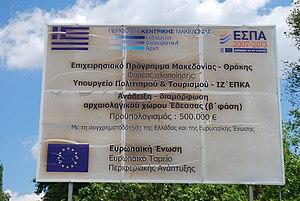
Vue du site archéologique de l'ancienne Edessa, en Macédoine (Grèce).